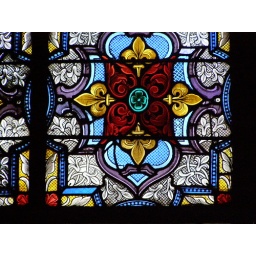
detail of one of the stained glass windows in the Cathedral Saint Louis in the town of Versailles.